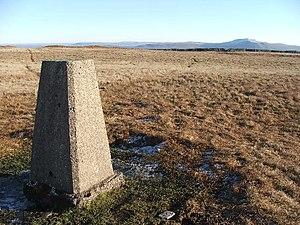
Gragareth est un sommet du Royaume-Uni culminant à 628 mètres d'altitude dans la chaîne des Pennines, dans le comté du Lancashire, dont il est le point culminant, dans le Nord de l'Angleterre. Il fait partie du parc national des Yorkshire Dales. Les versants de la montagne sont parcourus de nombreux murs en pierre sèche, marquant des limites de paroisses voire de comtés, avec le proche Yorkshire du Nord. Si la montagne est accessible en randonnée pédestre, elle fait aussi l'attrait des spéléologues en raison de ses nombreuses cavités.